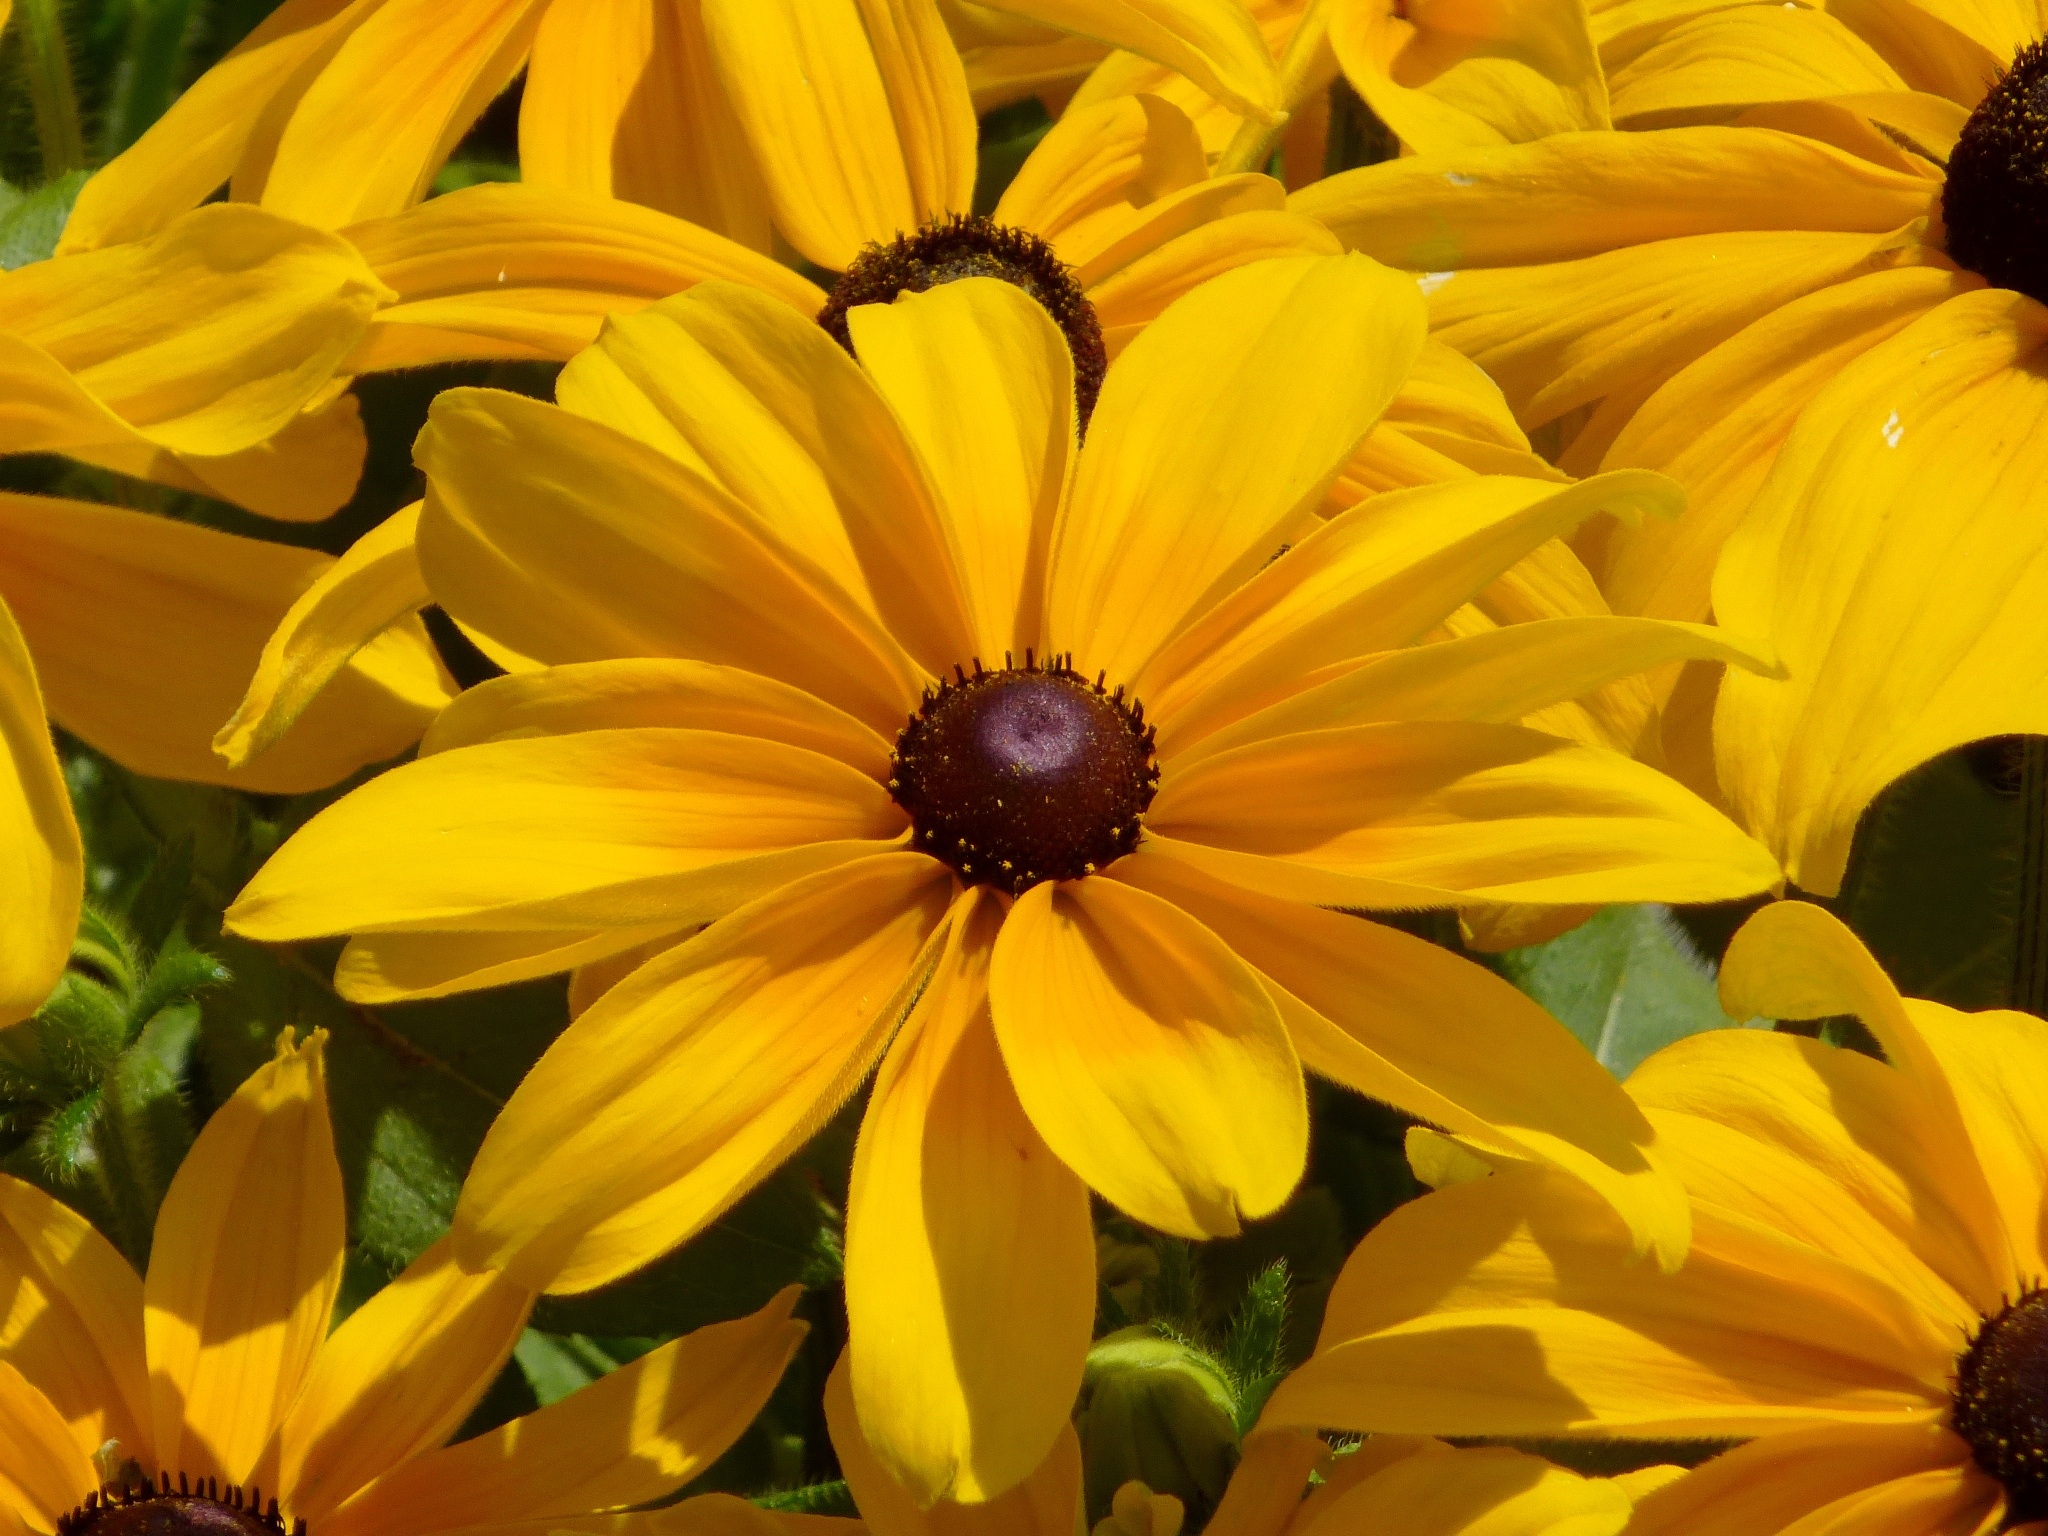
plant, flower, petal, summer, herb, yellow, flora, yellow flower, wildflower, july, echinacea, flower garden, ornamental plants, macro photography, flowering plant, daisy family, k pvir g, annual plant, land plant, scented k pvir g